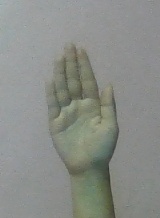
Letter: seen